Palm Beach, Florida

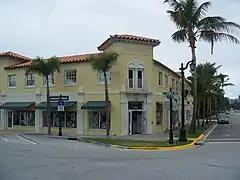
The building where the "Palm Beach Daily News" was published from 1925 to 1974

In 2018, the town of Palm Beach had an estimated labor force of 2,788 people. Palm Beach had an unemployment rate of just 2.3%, although 66% of the town's population was not in the labor force. The most common professions among the town's labor force are finance, insurance, real estate, rental, and leasing (24.1%); professional, scientific, management, administrative, and waste management services (23.6%); retail (12.2%); and educational services, health care, and social assistance (10.5%). However, as of 2017, only 4.1% of jobs in Palm Beach were held by residents of the town, with the most common other home destinations being West Palm Beach (15.4%), Palm Beach Gardens (3.9%), Lake Worth Beach (3.7%), Wellington (3.3%), and Greenacres (3.1%).